Saumur (wine)

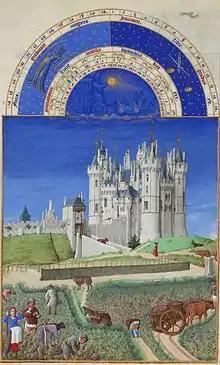
Château de Saumur as pictured in Très Riches Heures du Duc de Berry,

Saumur is a French wine region located in the Loire Valley. The region is noted for sparkling wines produced by the traditional method, and for red wines made primarily from Cabernet Franc. The main variety in the white wines is Chenin blanc.